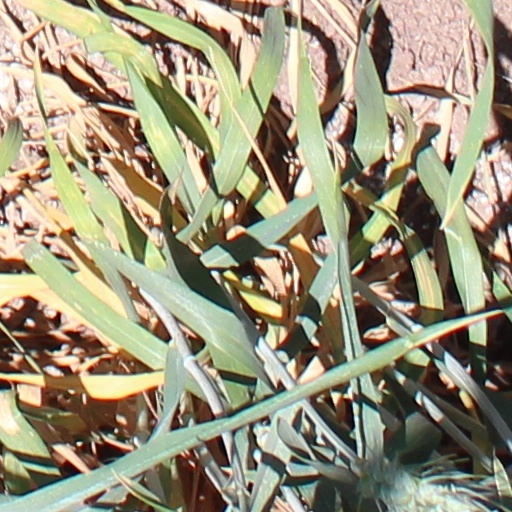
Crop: wheat